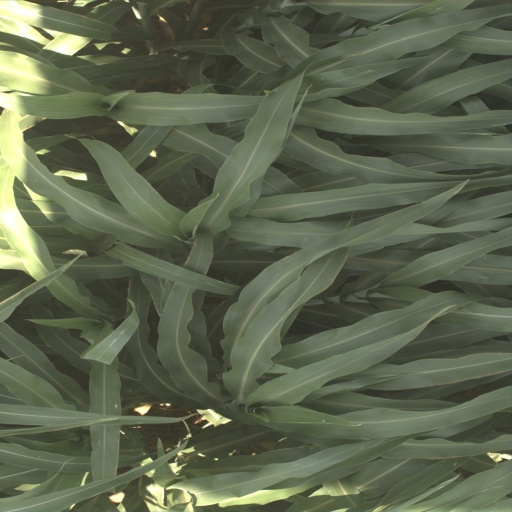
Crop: sorghum